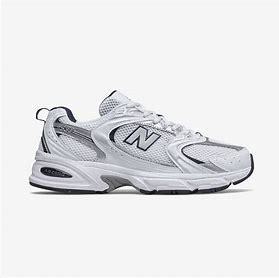
Brand: New
Model: Balance 530